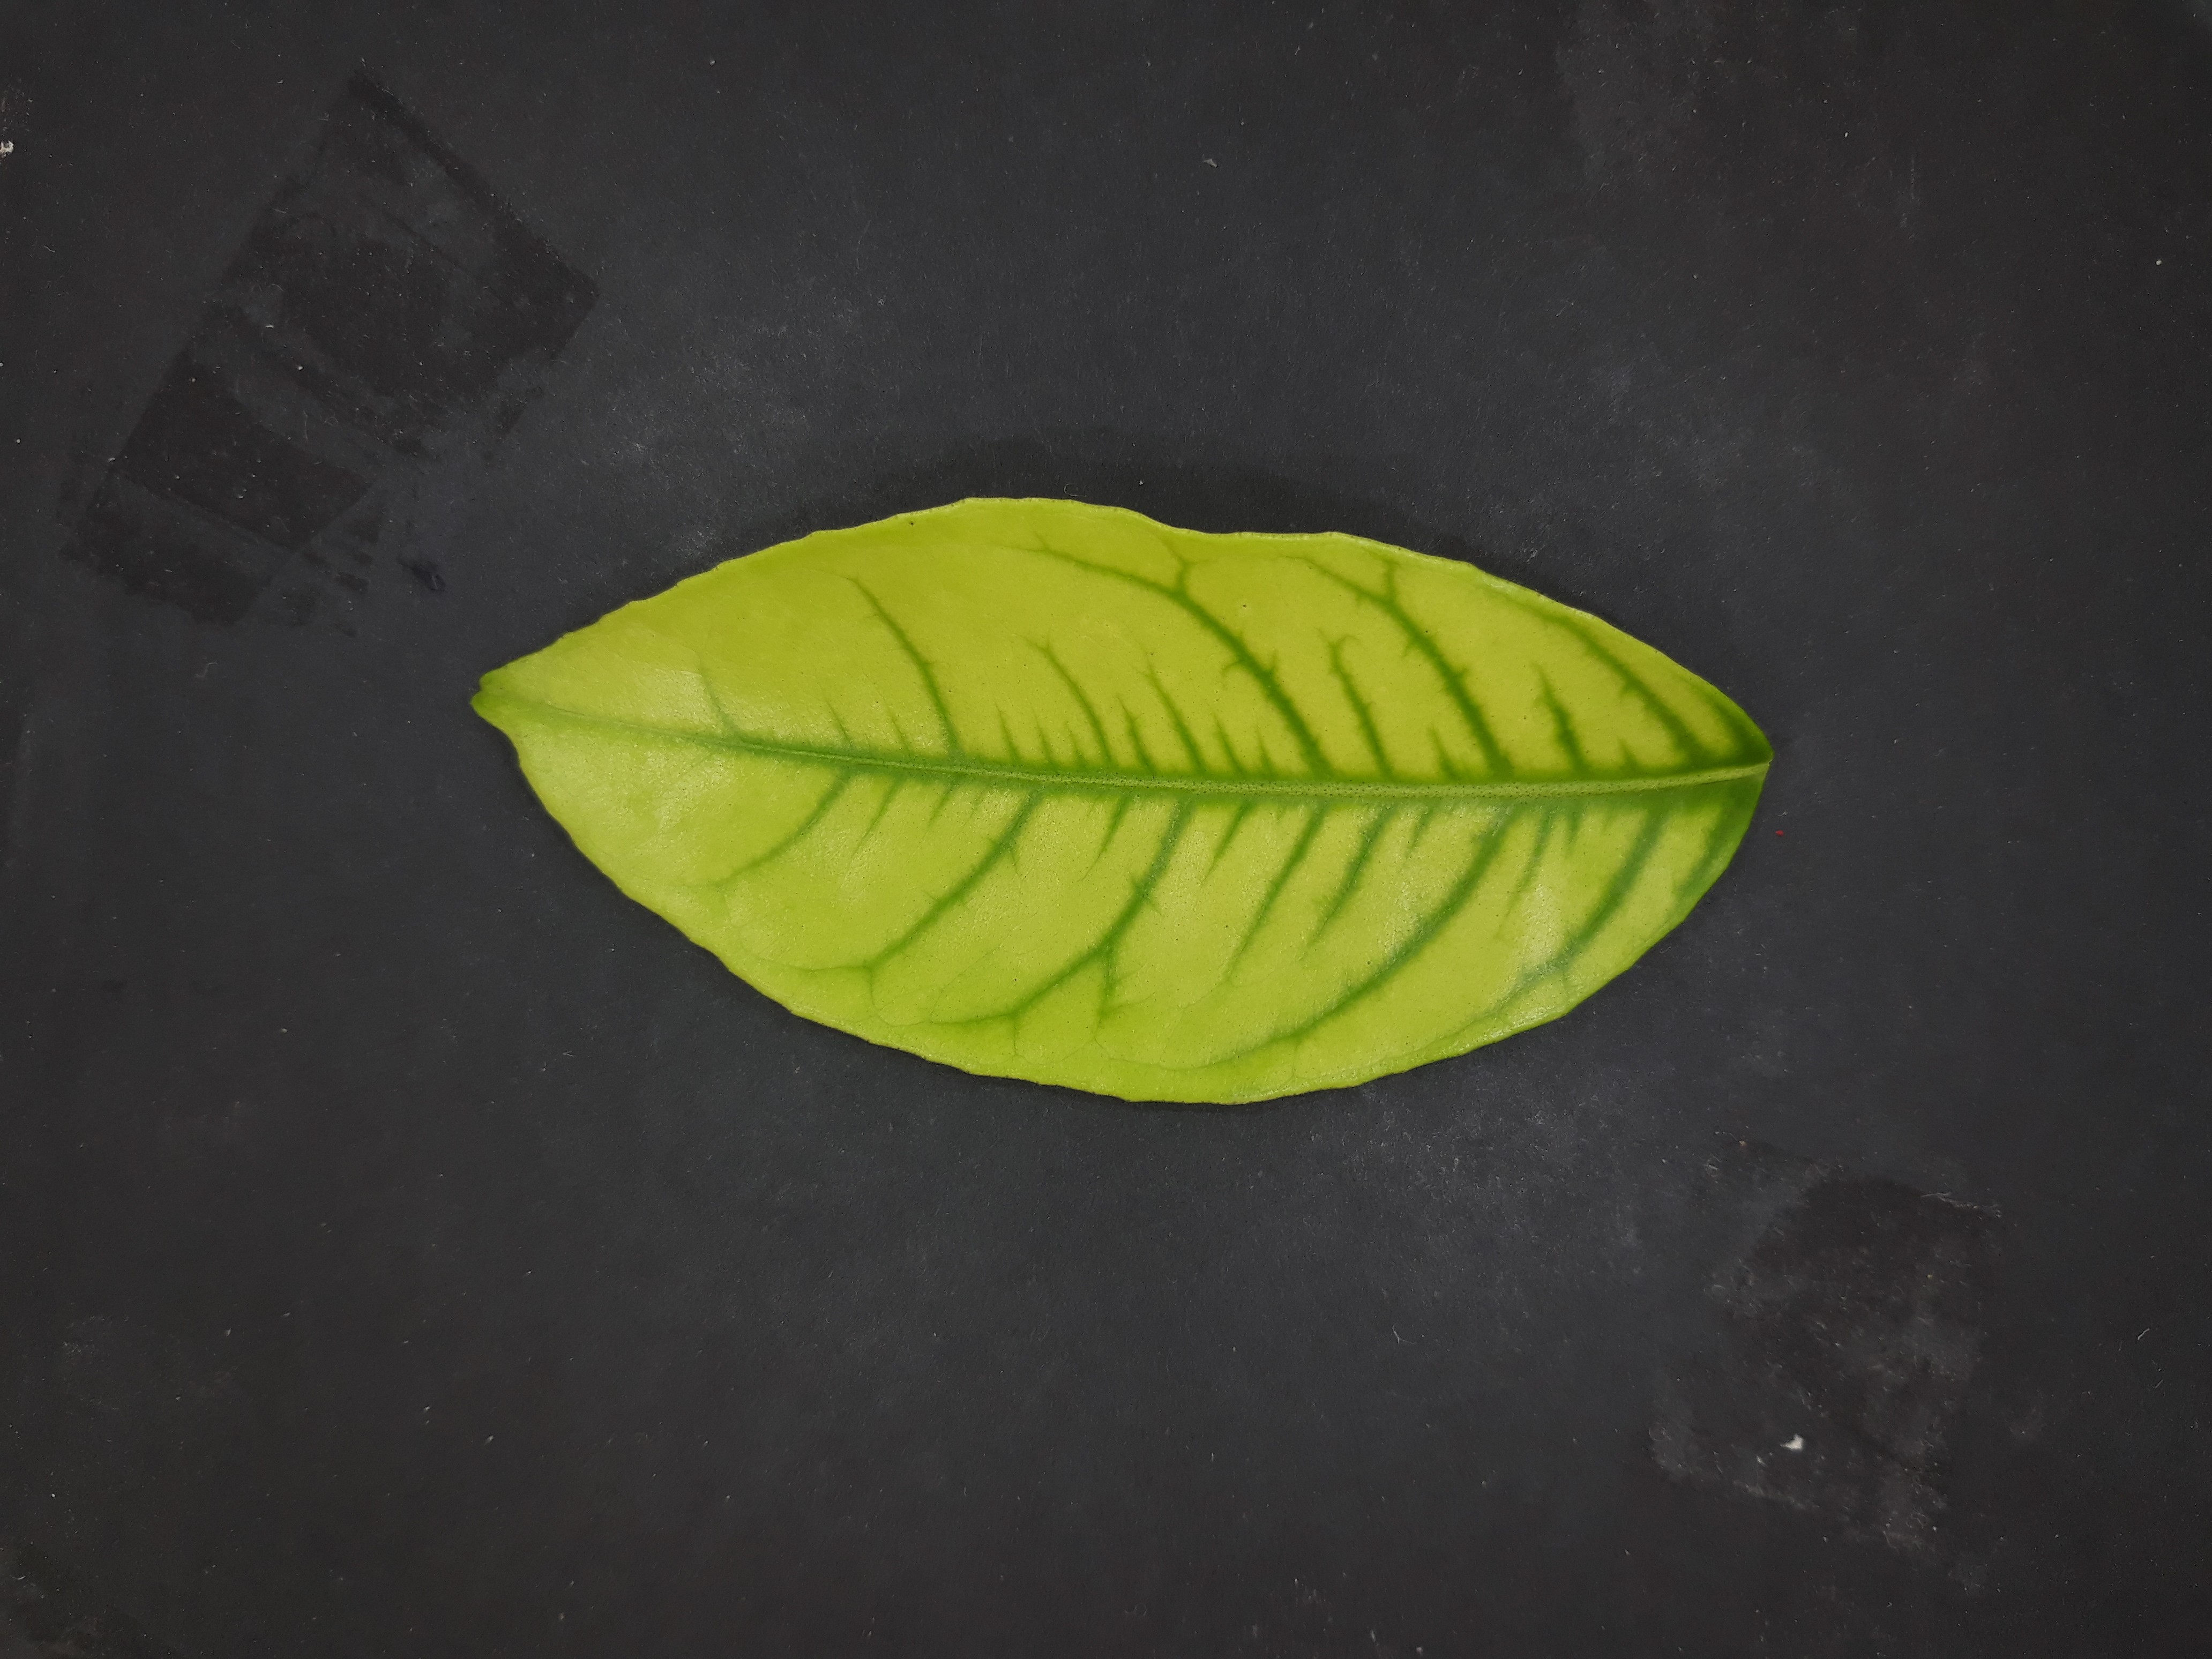
Label: Iron deficiency (Fe)